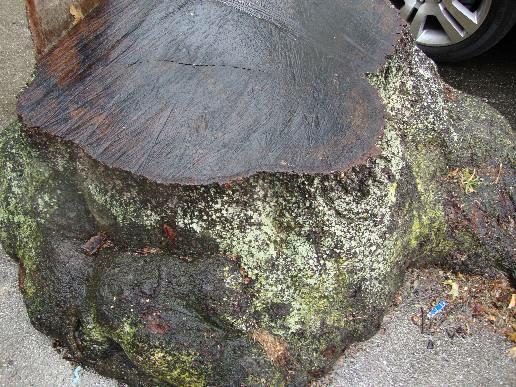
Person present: No